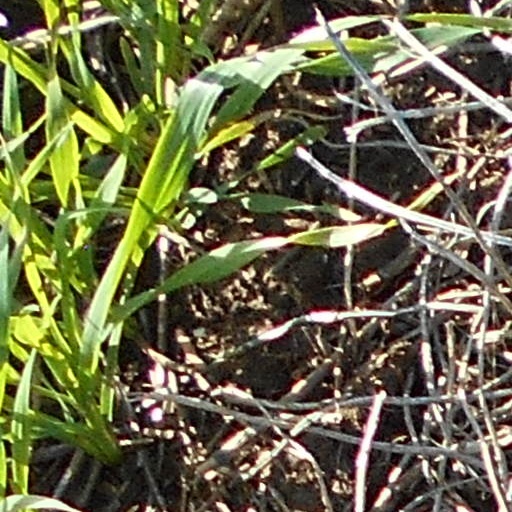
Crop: wheat